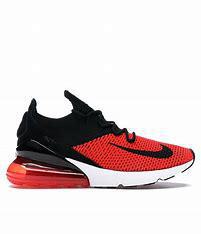
Brand: Nike
Model: Air Max 270 Flyknit